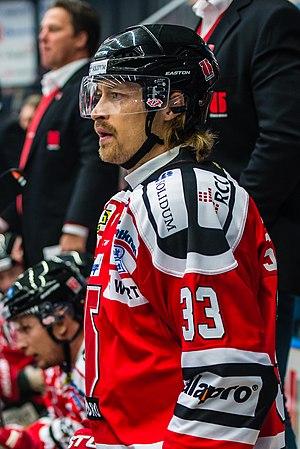
Daniel Sondell est un joueur professionnel suédois de hockey sur glace. Il évolue au poste de défenseur.